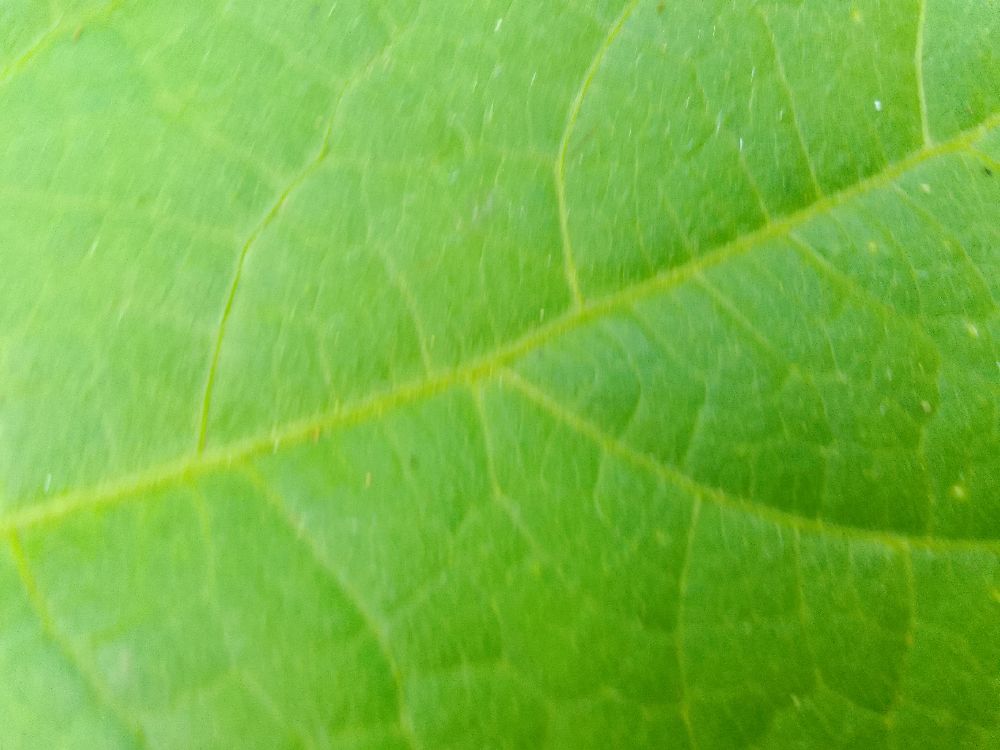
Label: healthy